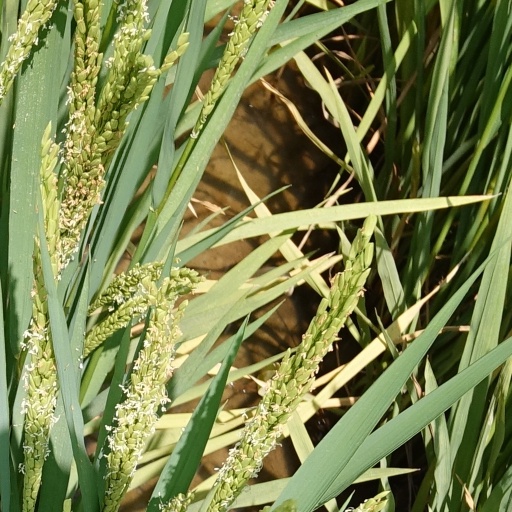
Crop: rice